Question: What bear has teeth visible?
Tambaya: Wacce beya ce ake iya ganin haƙwaran ta?
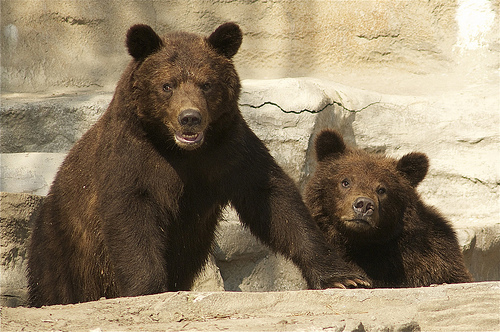
Answer: The bigger one.
Amsa: Babbar.